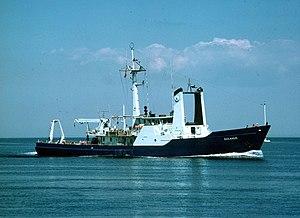
Le RV Oceanus est un navire océanographique de classe régionale appartenant à la Fondation nationale pour la science. Le navire a été livré à l'Institut océanographique de Woods Hole en novembre 1975 pour faire partie de la flotte du University-National Oceanographic Laboratory System.